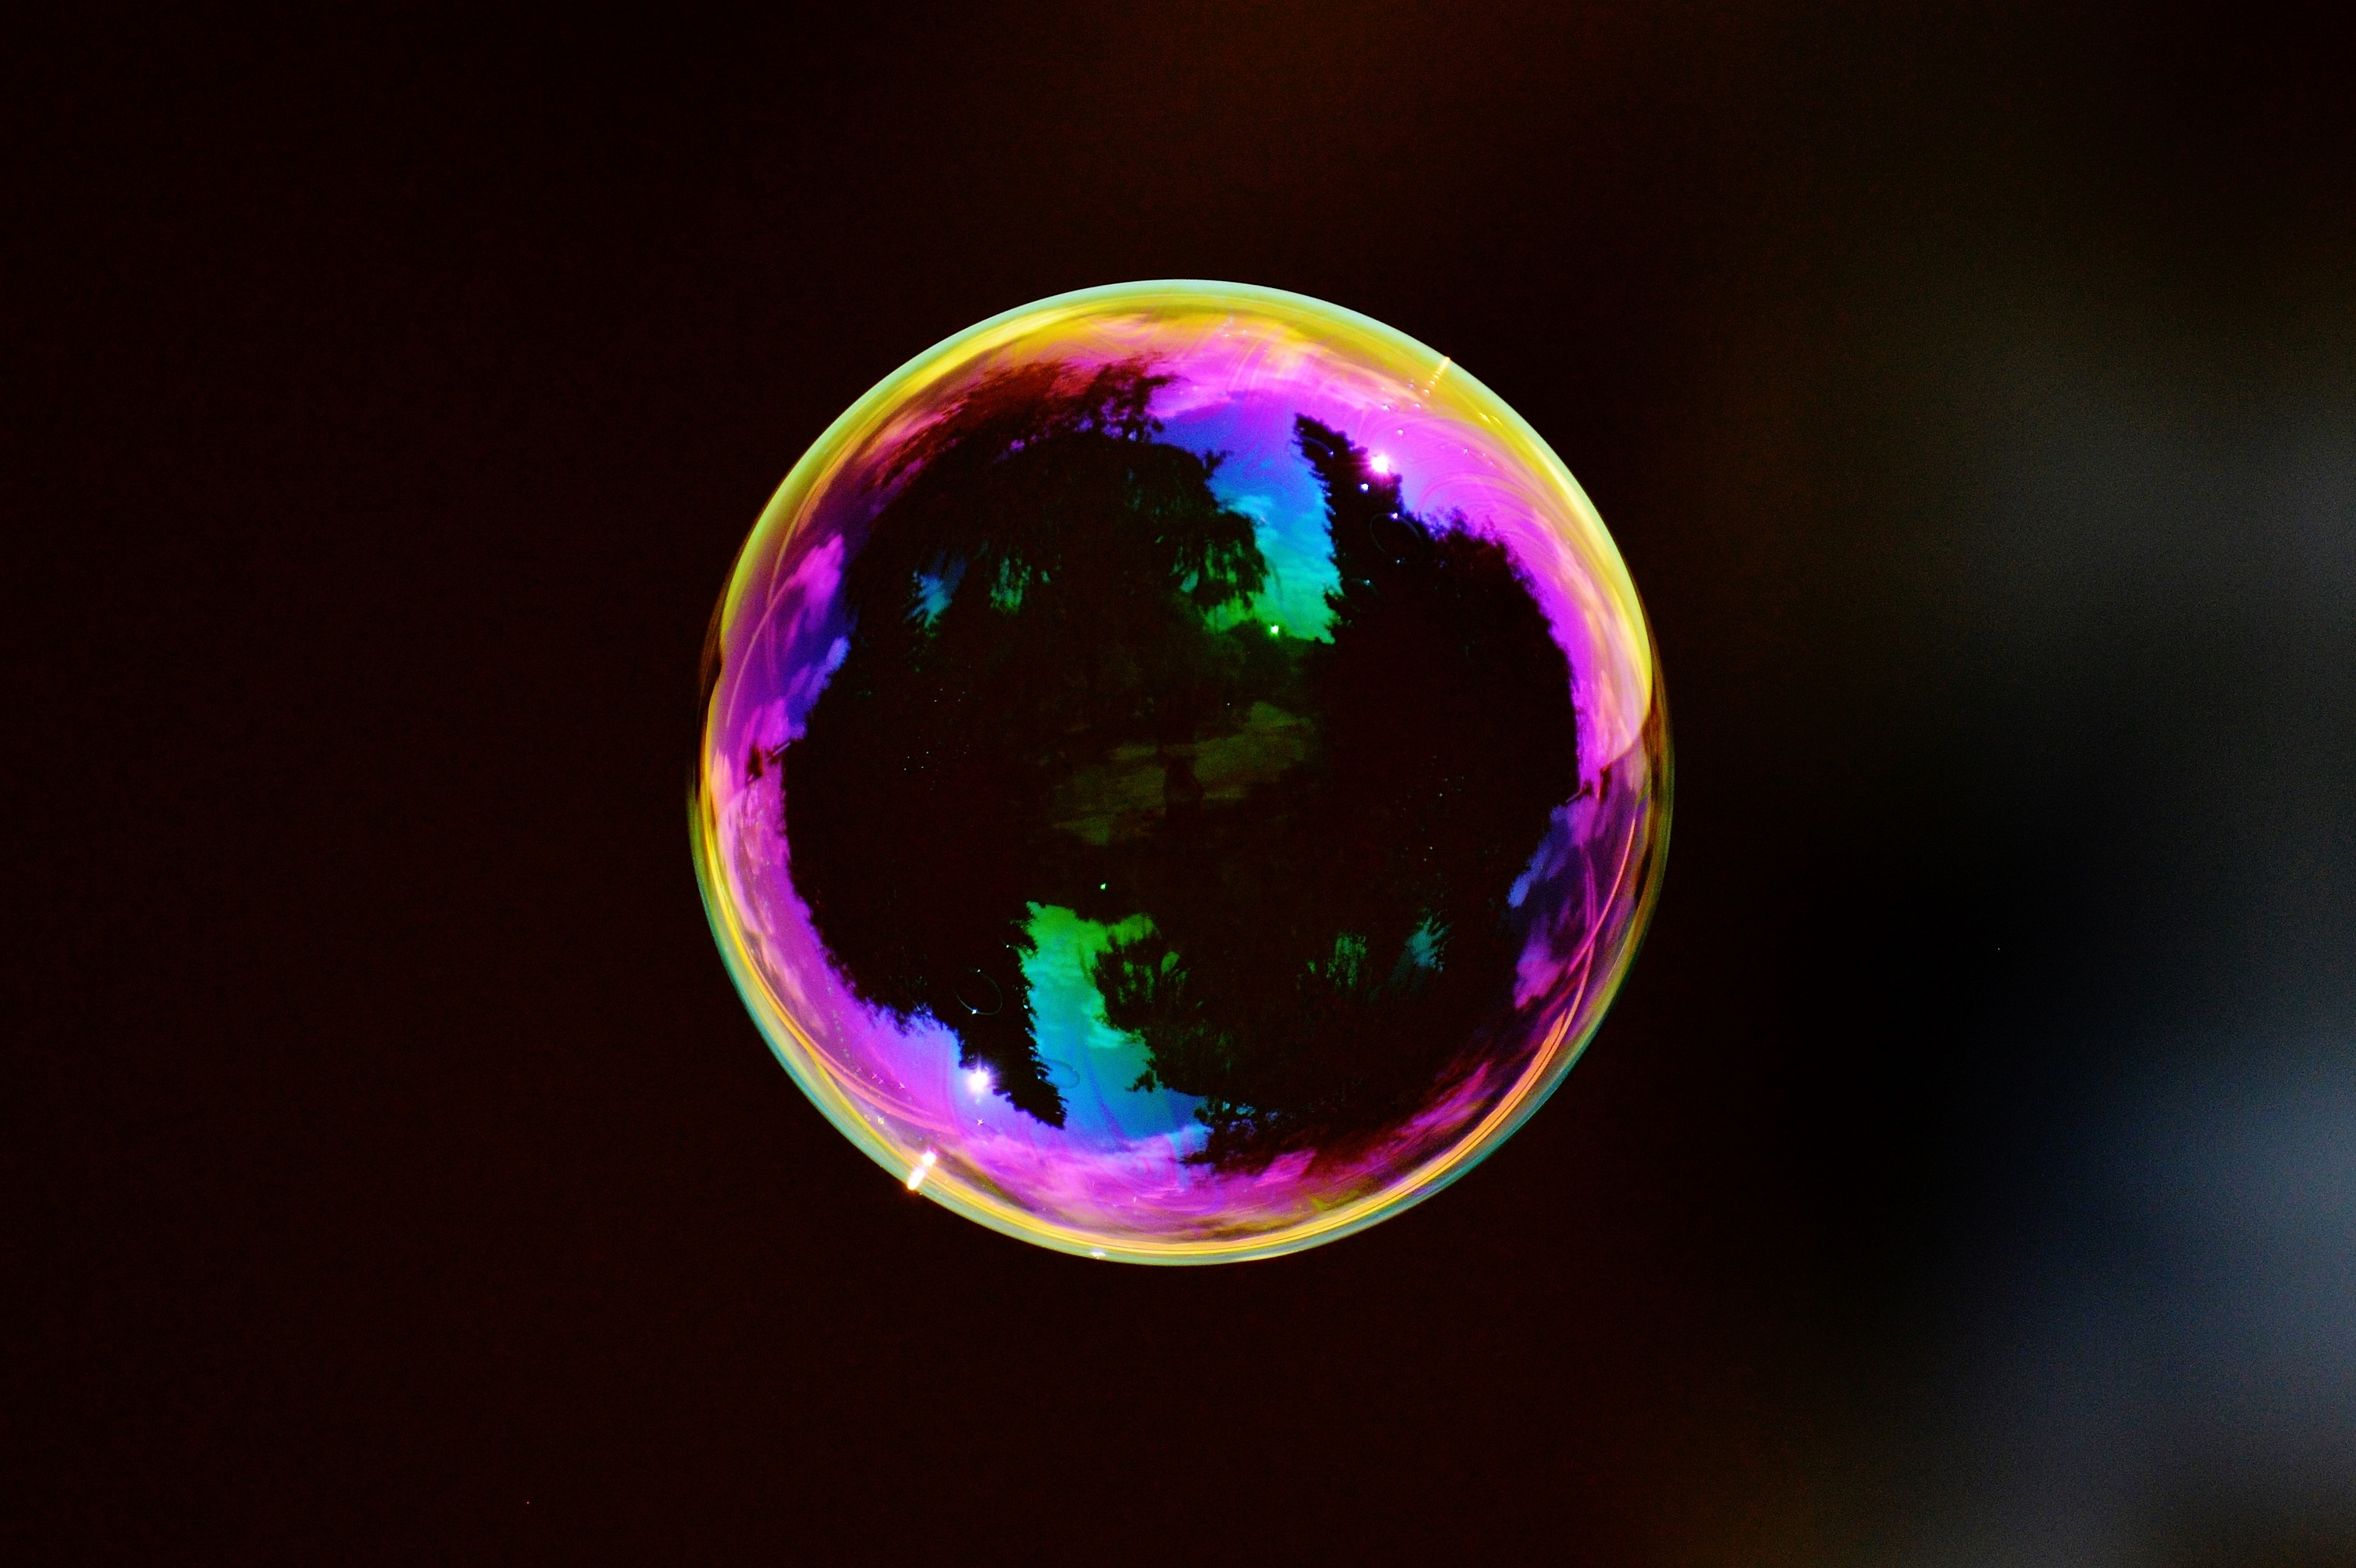
atmosphere, reflection, color, space, float, colorful, circle, outer space, earth, ball, sphere, planet, soap bubble, shape, mirroring, macro photography, astronomical object, make soap bubbles, soapy water, computer wallpaper, liquid bubble